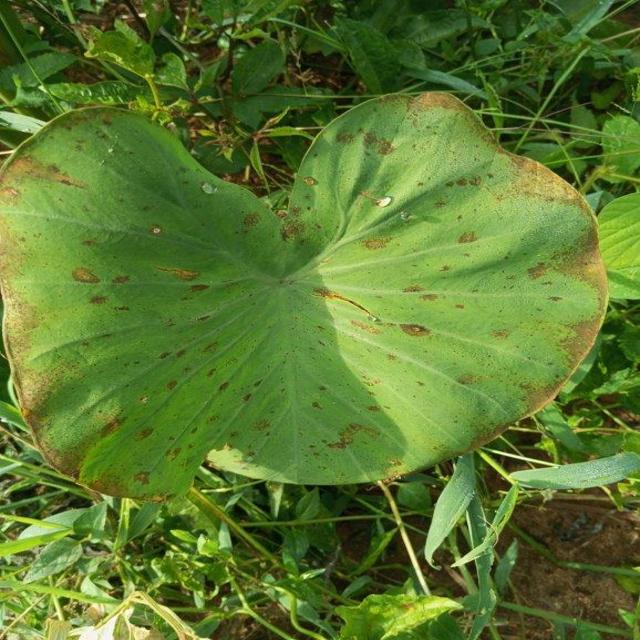
Label: Early_Blight